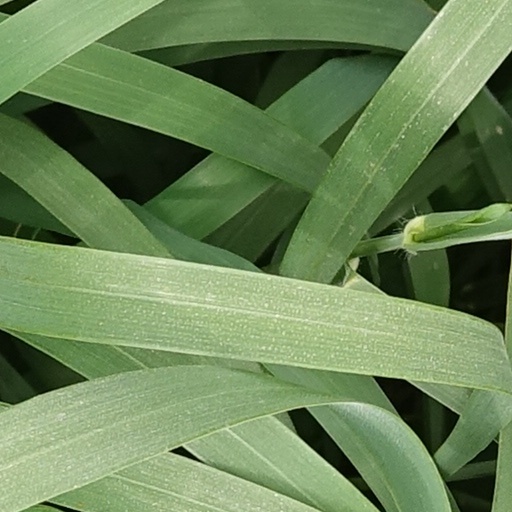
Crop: wheat